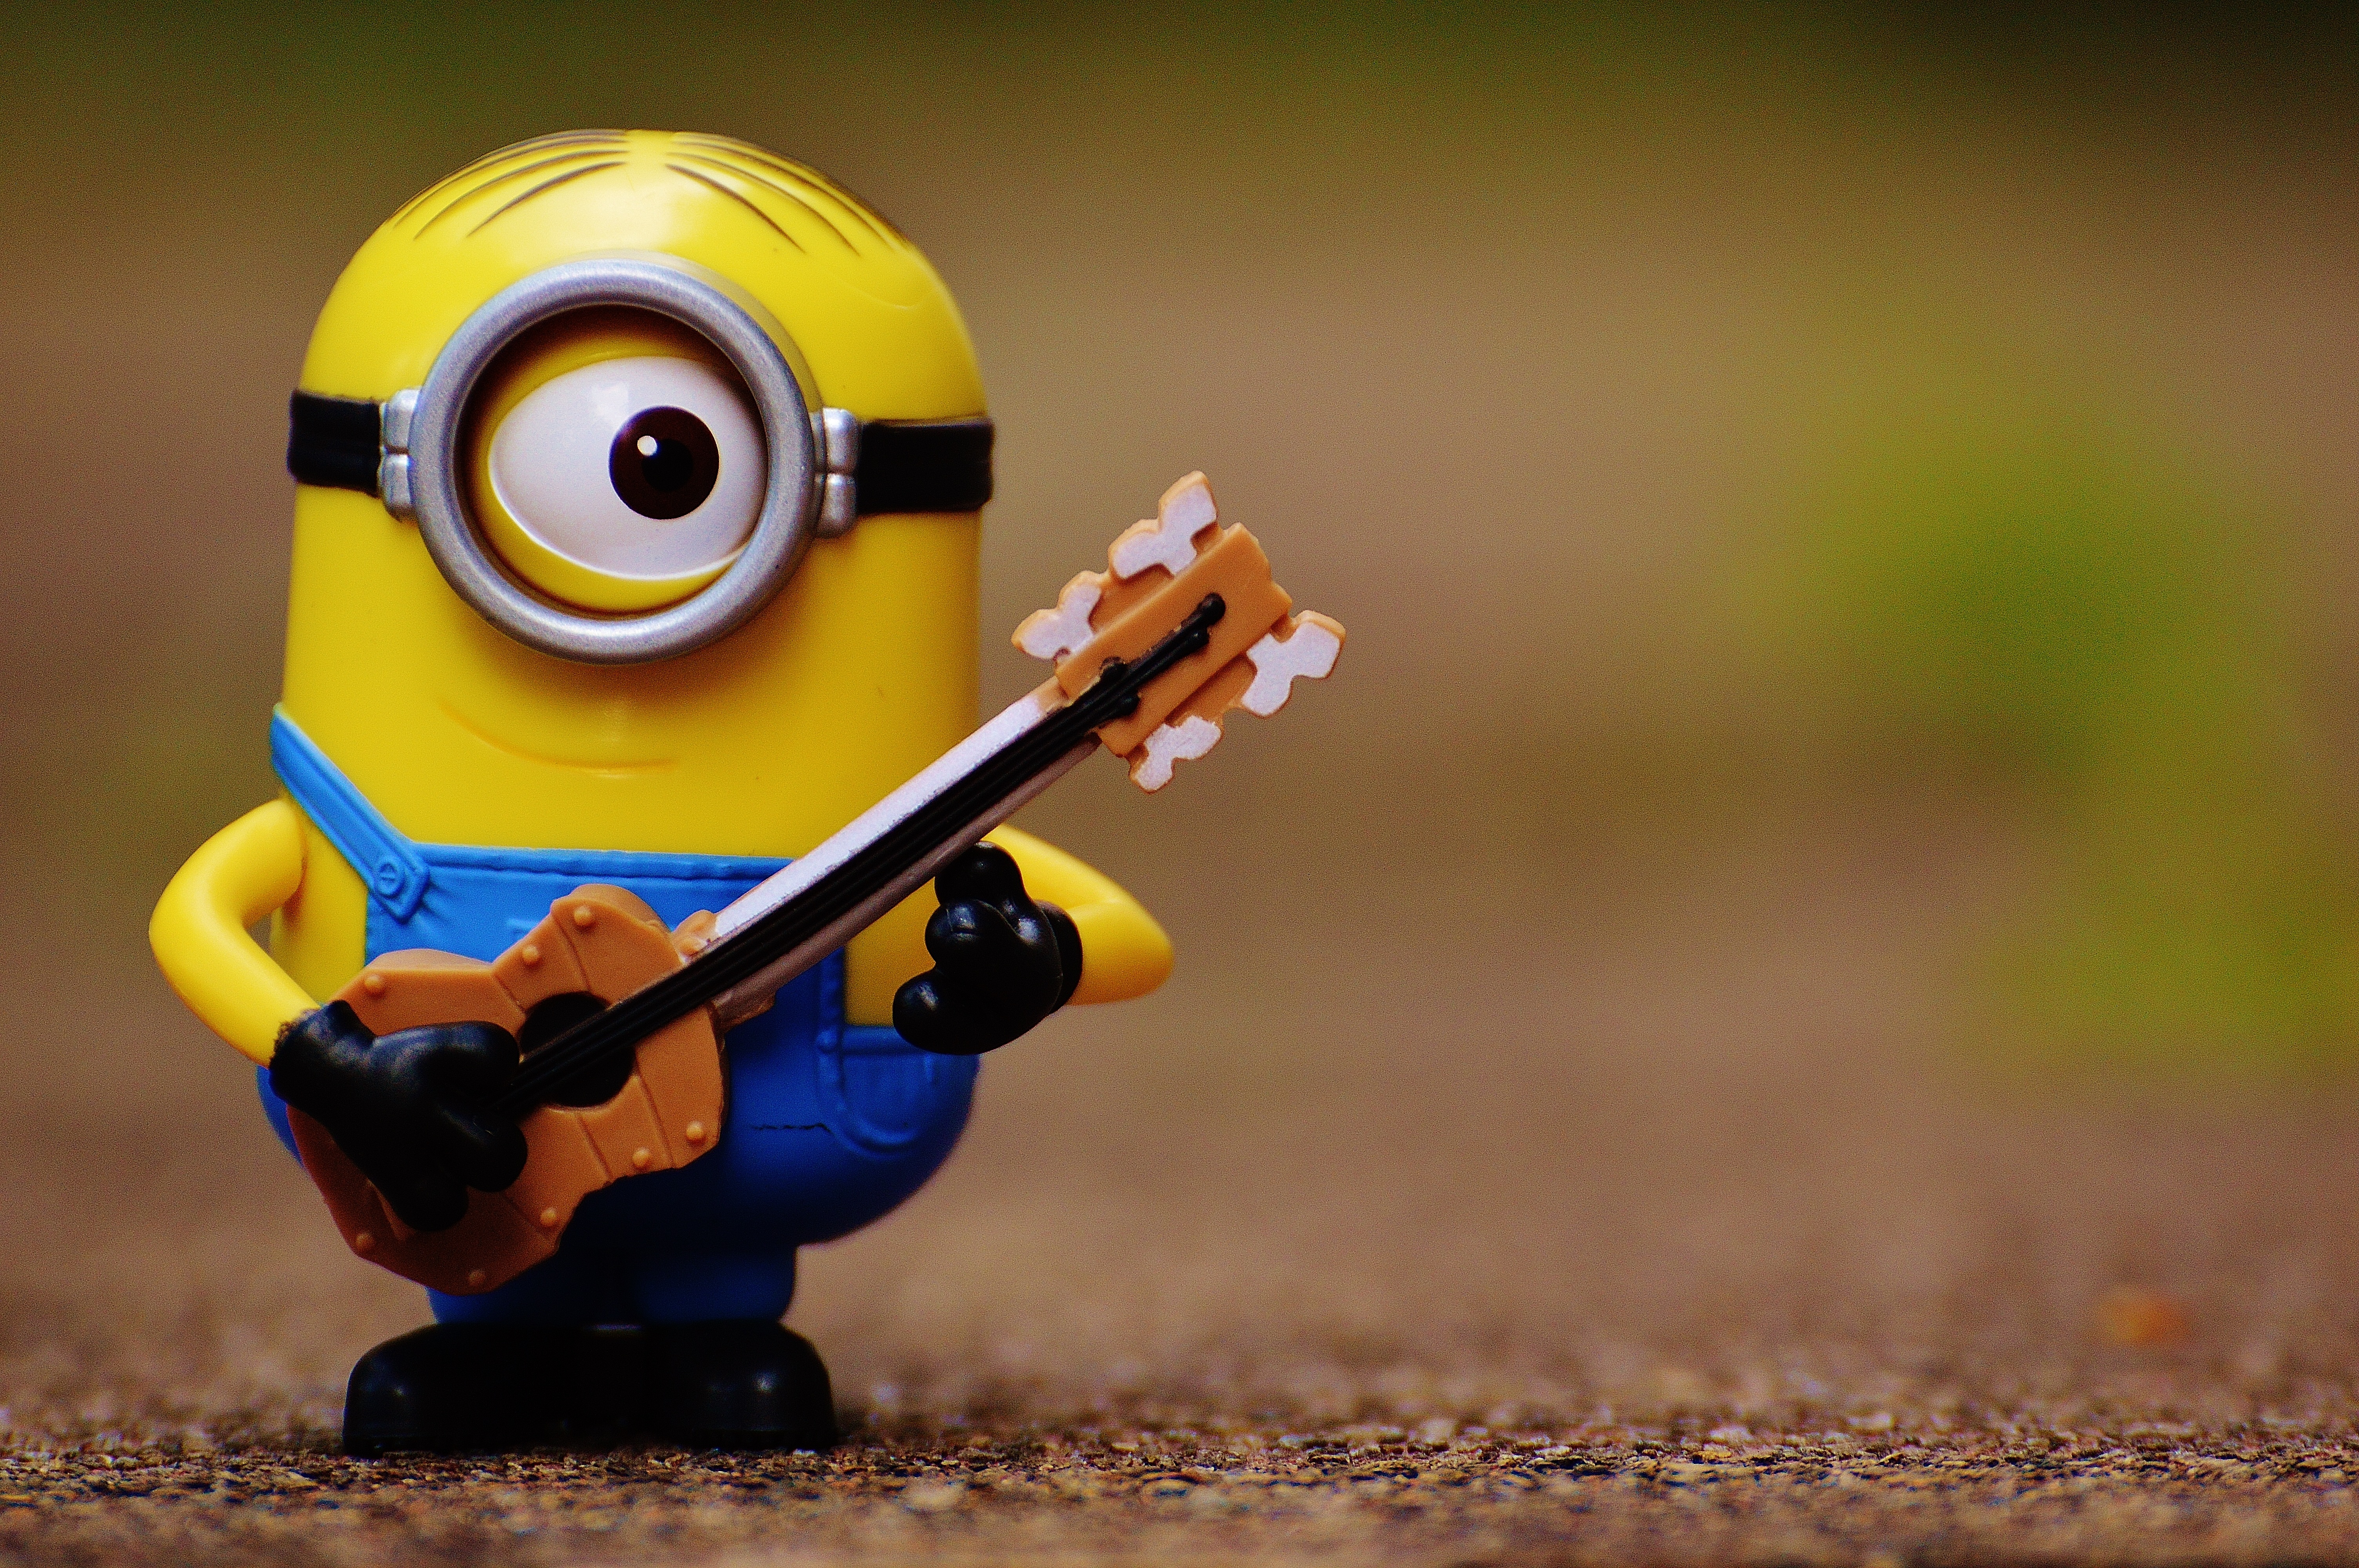
music, play, sweet, guitar, cute, yellow, toy, musical, toys, funny, minion